Paulo Jr.

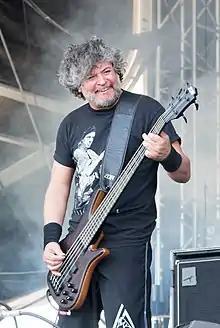
Paulo Jr. at Nova Rock Festival in 2014

Paulo Xisto Pinto Júnior is a Brazilian musician best known as the bassist for heavy metal band Sepultura. He joined Sepultura after Roberto Raffan left the band in 1984, becoming Sepultura's second bassist. Although no original members are left in Sepultura, Pinto is the longest remaining member of Sepultura despite never performing on any album until "Chaos A.D." (1993).